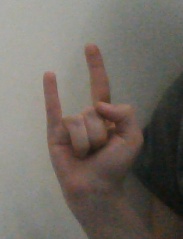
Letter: la